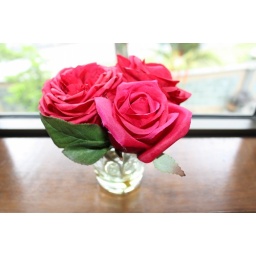
flower in the window